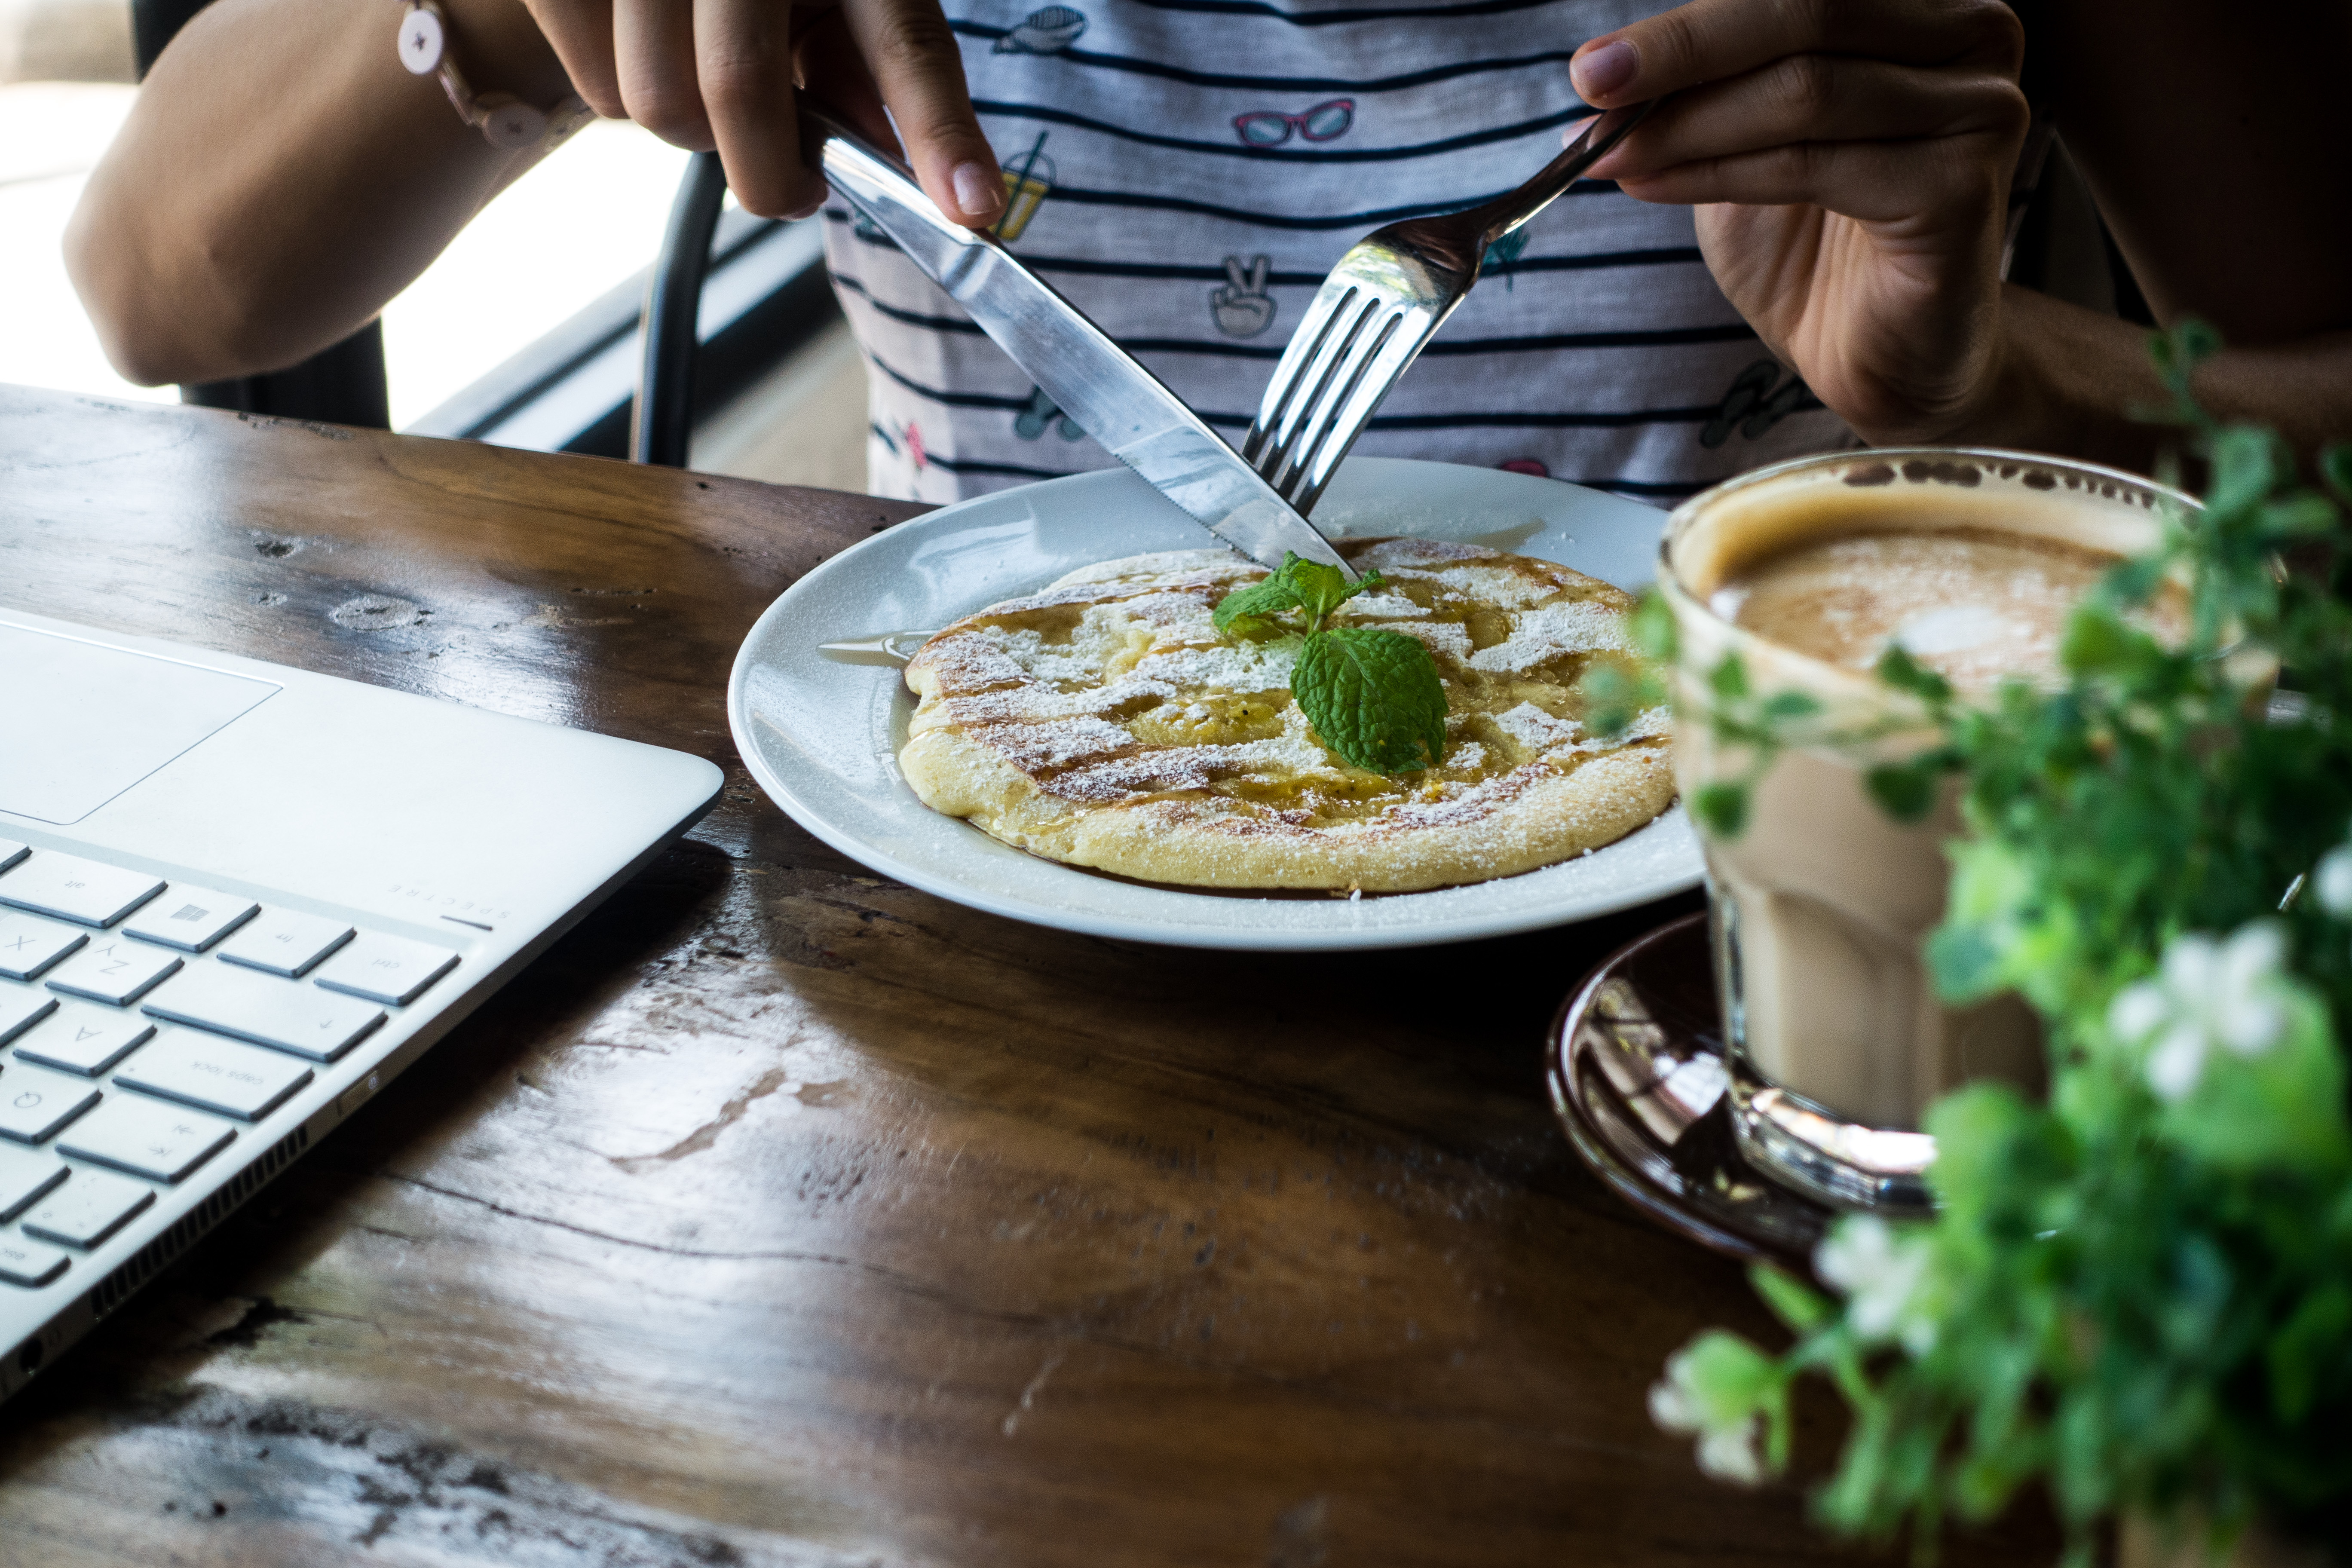
dish, food, cuisine, ingredient, side dish, appetizer, recipe, produce, brunch, meal, vegetarian food, comfort food